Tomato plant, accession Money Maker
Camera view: horizontal (90 deg, fisheye); turntable rotation: 210 degrees
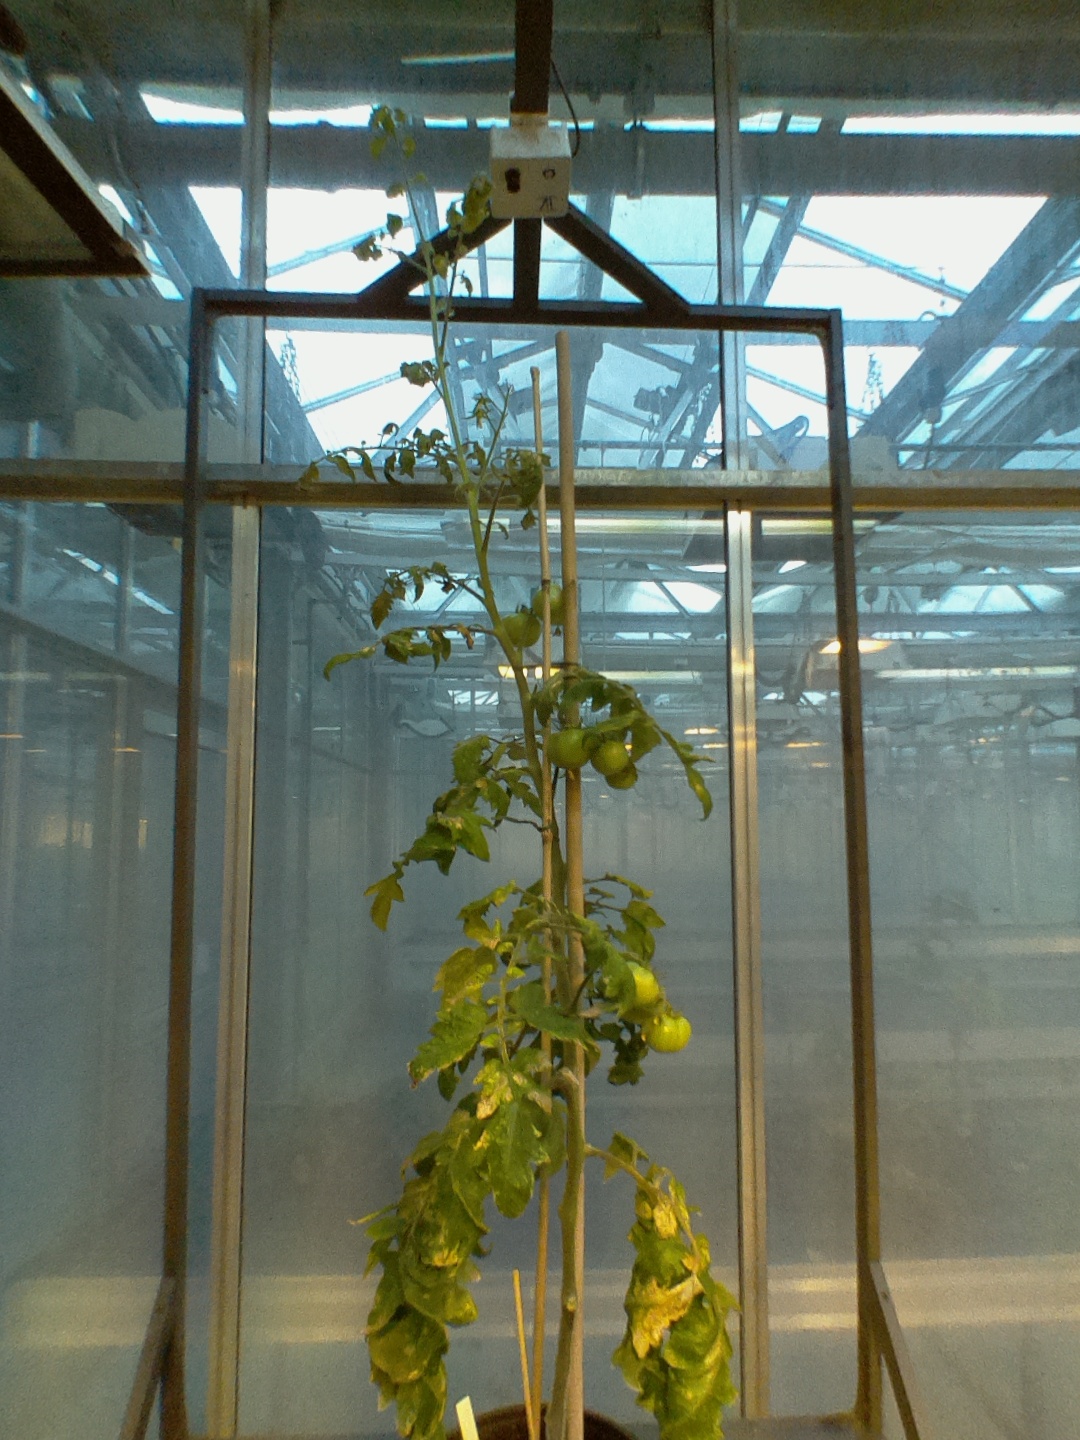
BBCH growth stage 75: 50%-60% of final fruit size